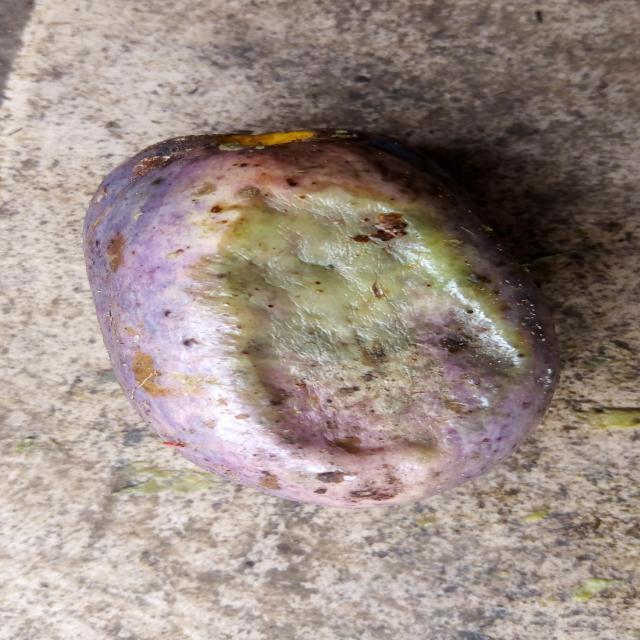
Plum grade: bruised